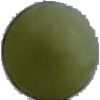
Label: Grape White 4